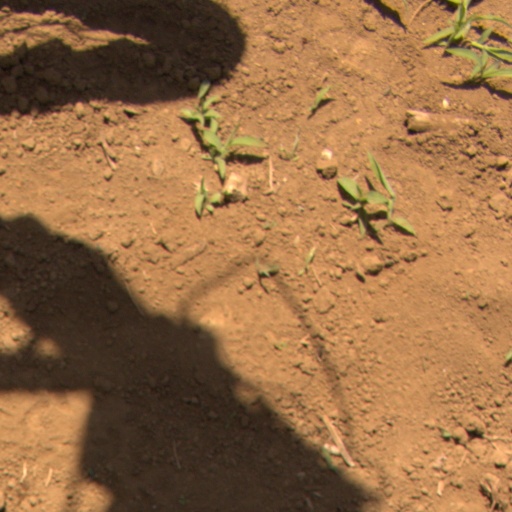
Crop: Jerusalem artichoke